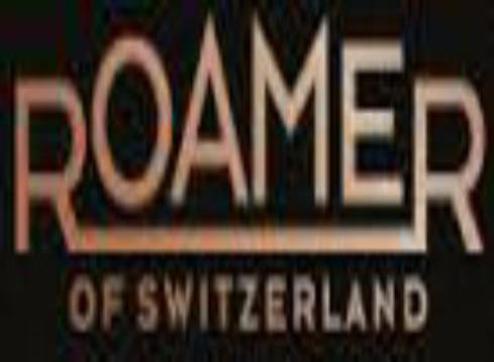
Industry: Clothes